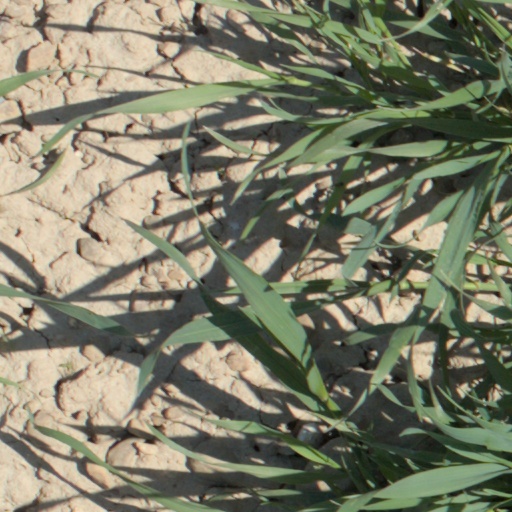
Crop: wheat